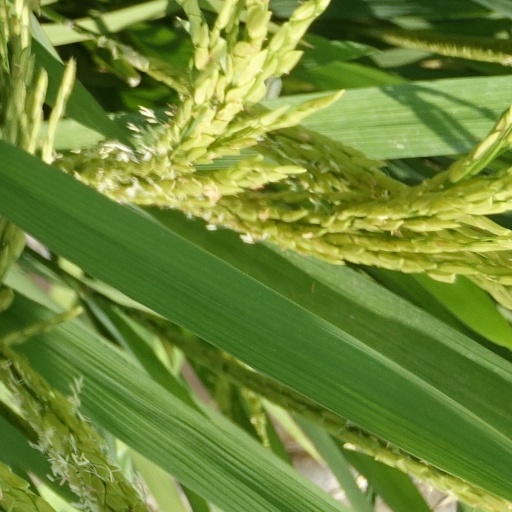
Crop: rice